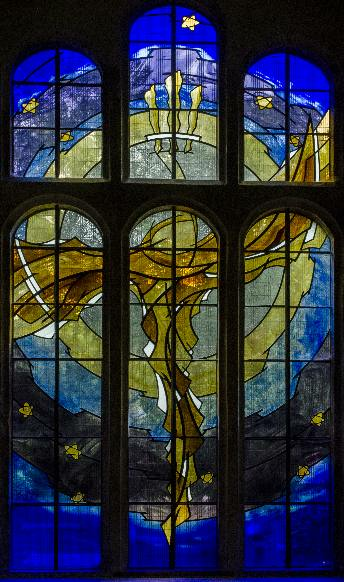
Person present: No